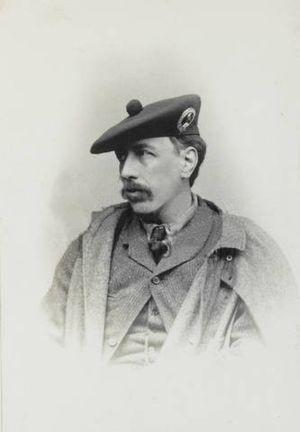
Francis Buchanan White est un botaniste et un entomologiste écossais, né le 20 mars 1842 à Perth et mort le 3 décembre 1894 dans cette même ville.